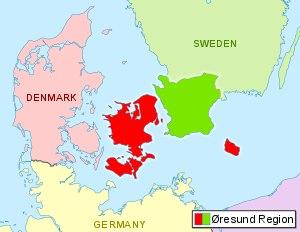
La région de l'Øresund ou région de l'Öresund est une région transfrontalière de Scandinavie qui s'étend de part et d'autre du détroit de l'Øresund. Elle est centrée sur les villes de Copenhague et Malmö, reliées entre elles par le pont de l'Oresund. La région comprend la région de Copenhague et le Sjælland du côté danois et la Scanie du côté suédois. La région compte 3 732 000 habitants en 2009 pour une densité moyenne de 176 hab./km².